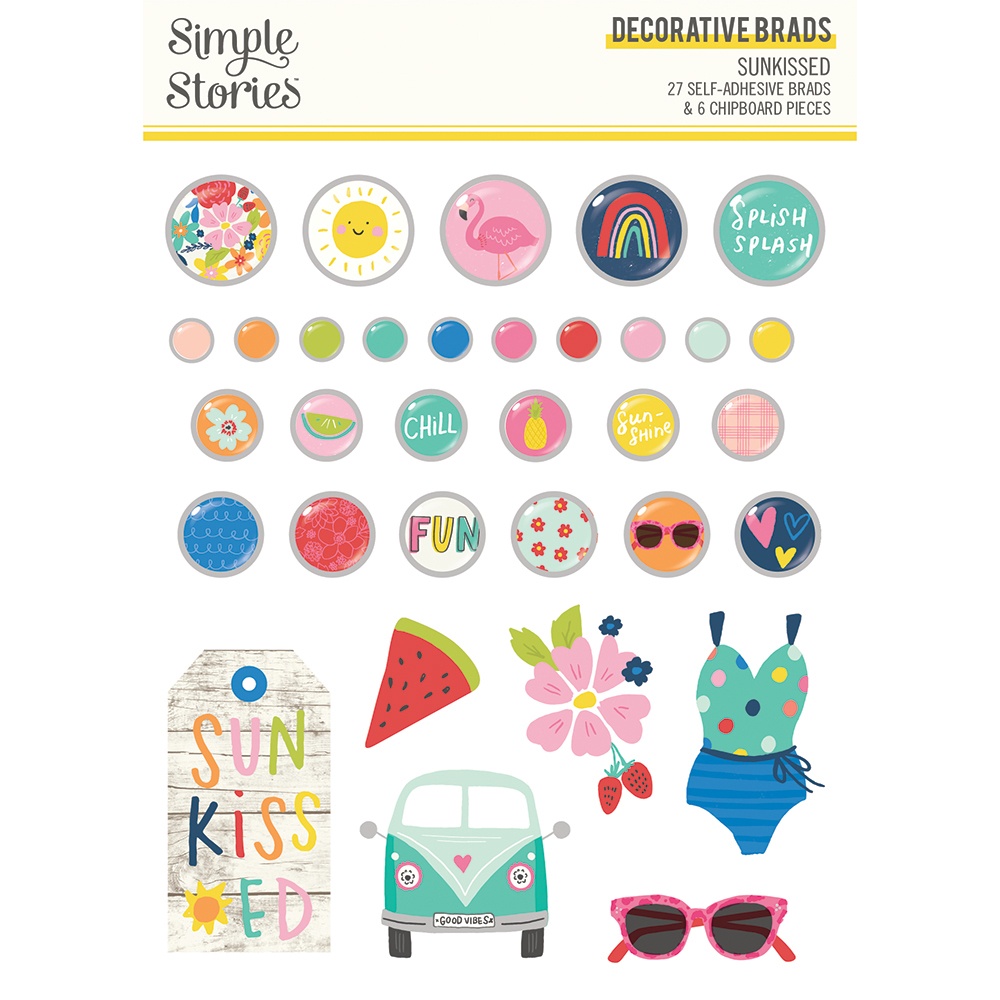
Sunkissed - Decorative Brads
27 Self Adhesive Metal Brads and 6 chipboard pieces
Brand: Simple Stories
Category: Arts & Entertainment > Hobbies & Creative Arts > Arts & Crafts > Art & Crafting Materials > Craft Fasteners & Closures > Eyelets & Grommets